Fred G. Sanford

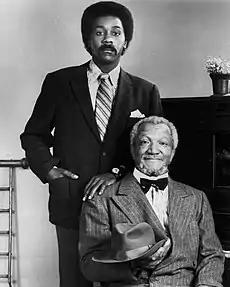
Fred G. Sanford (seated) and his son Lamont

Fred G. Sanford is a fictional character portrayed by actor/comedian Redd Foxx on the 1972–1977 NBC sitcom "Sanford and Son" and the 1980–1981 NBC sitcom "Sanford".